Robert Antelme

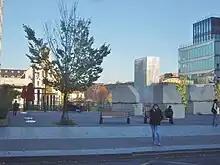
Street in Paris named after Antelme.

After the war, Antelme wrote "" depicting his experiences in the camps. The book related his experience of detention in concentration camps. Published in 1947, the book was more than just a memoir of the hardships of a concentration camp, it was also a philosophical reflection on humanity. The account was originally published by Cité Universelle, a short-lived publishing house run by Antelme and Duras, in 1947; a revised second edition was published by Gallimard in 1957.